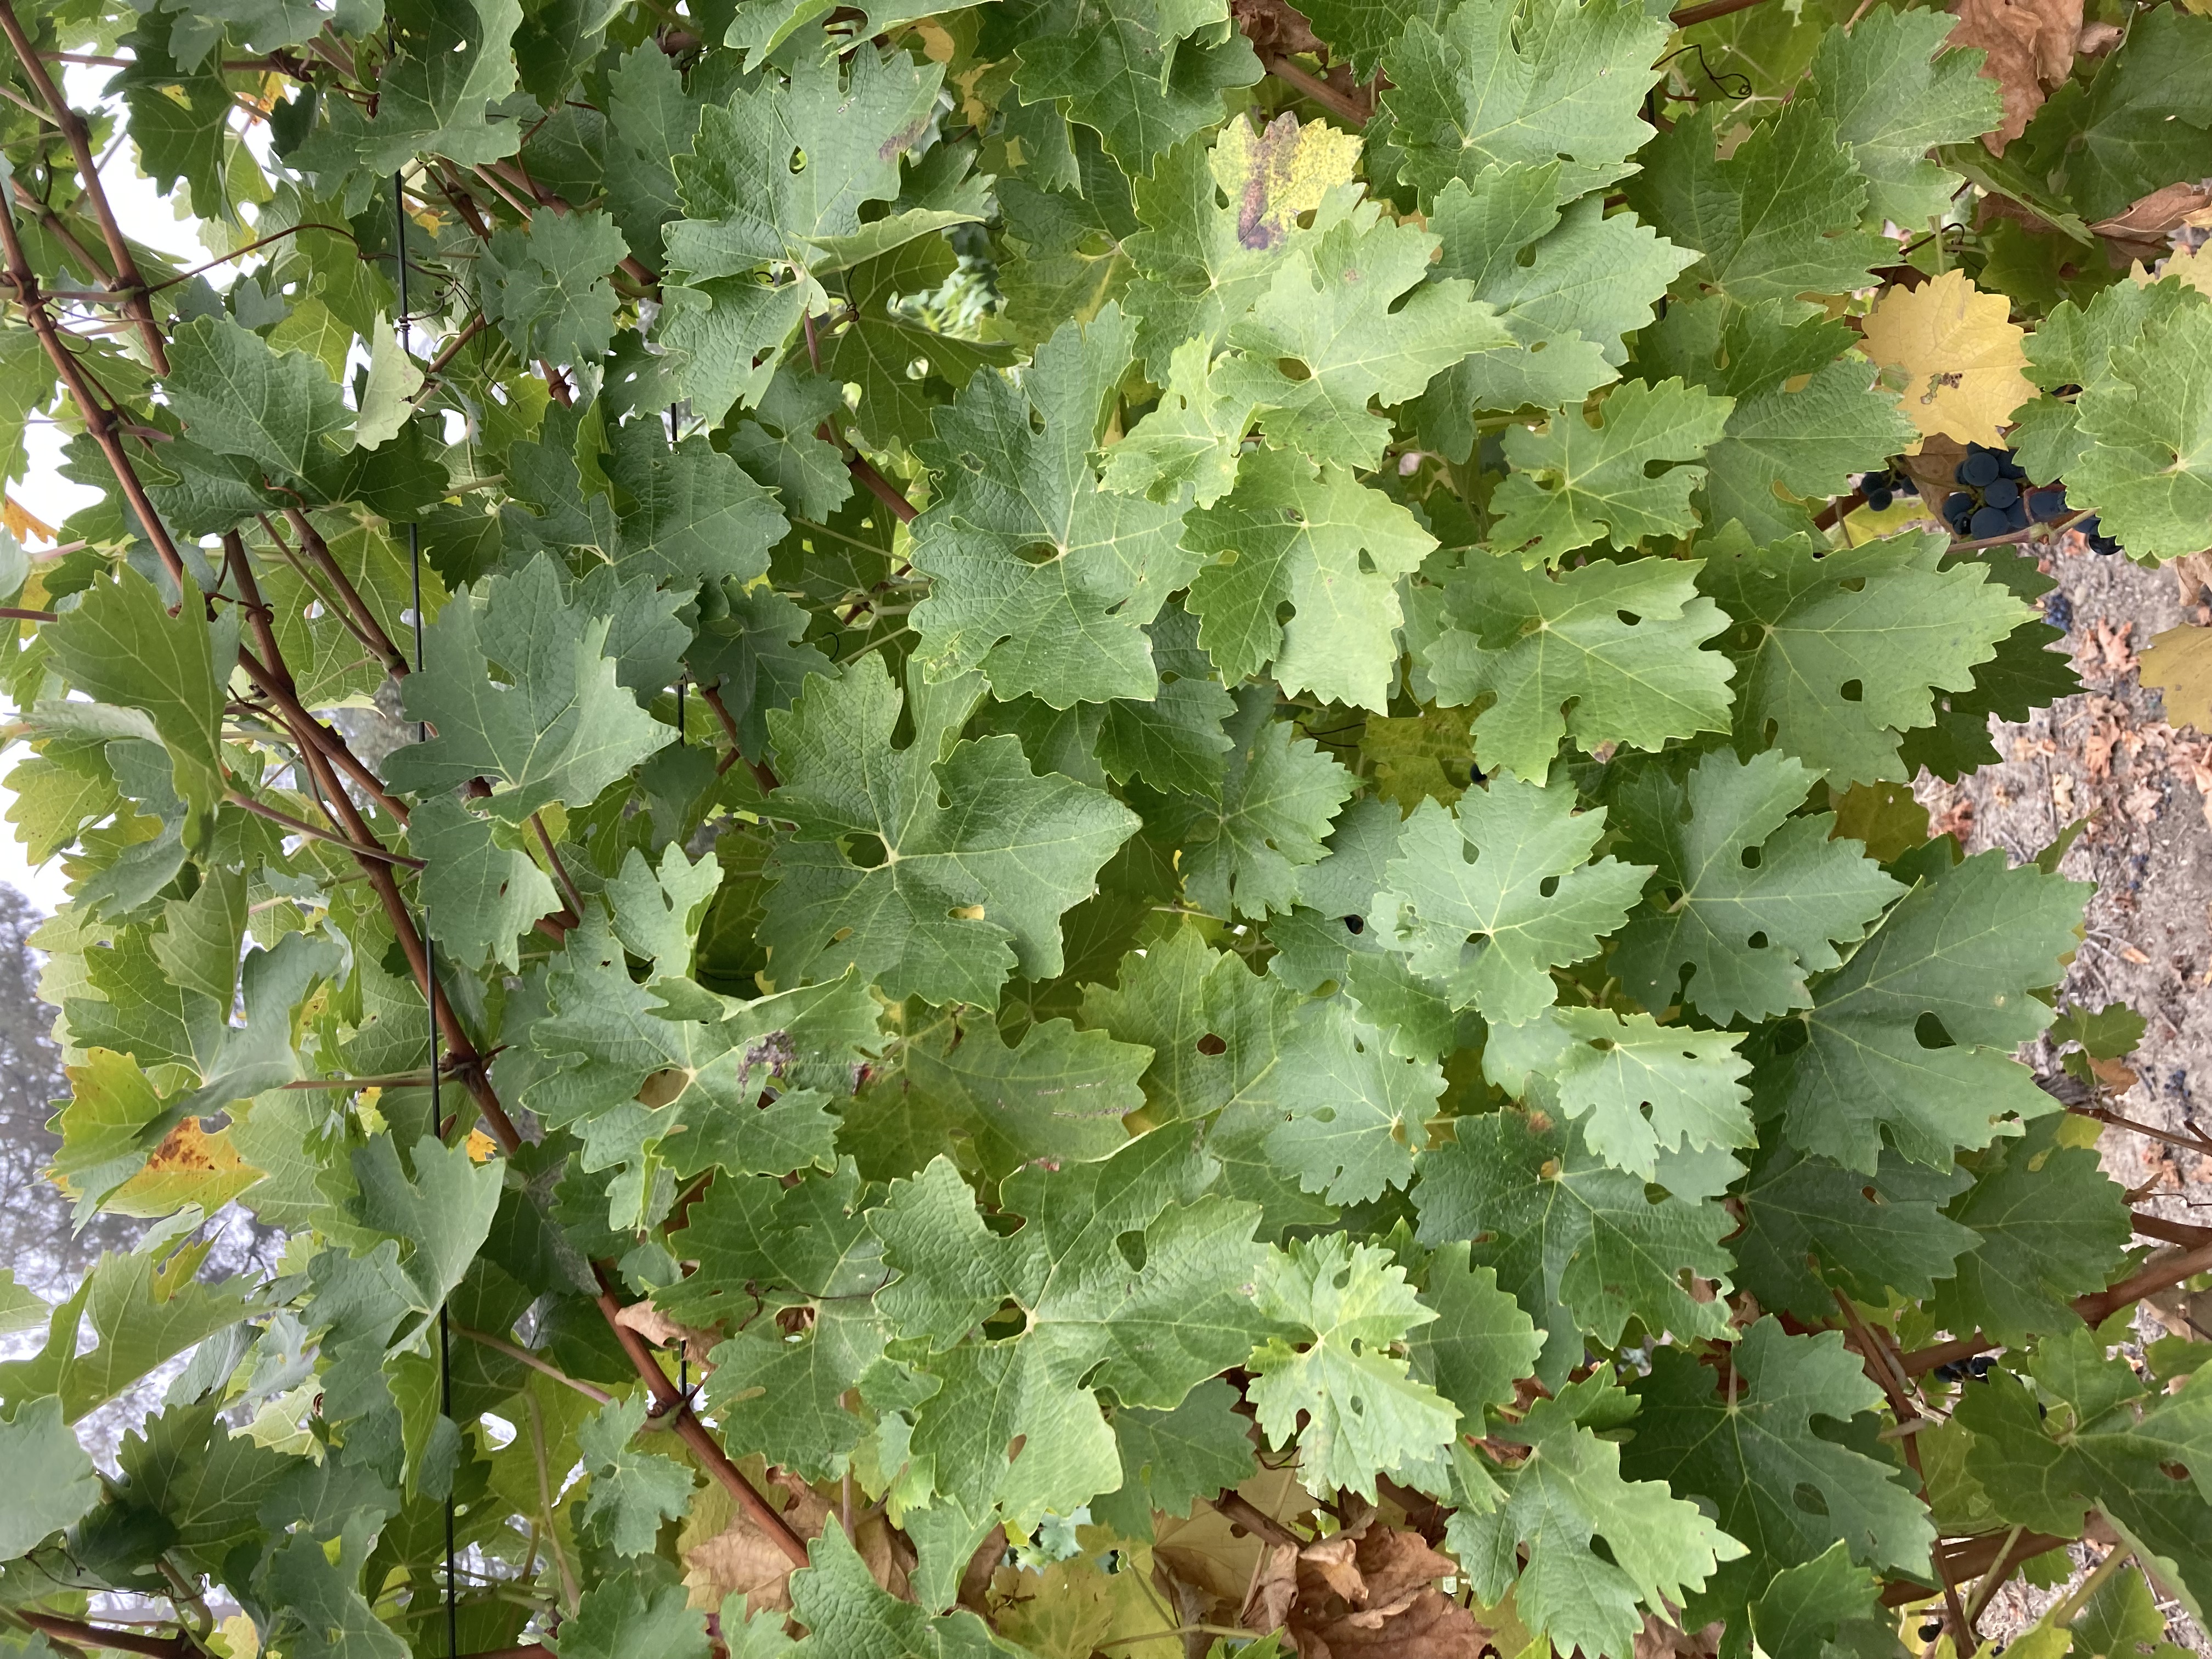
Label: No Virus